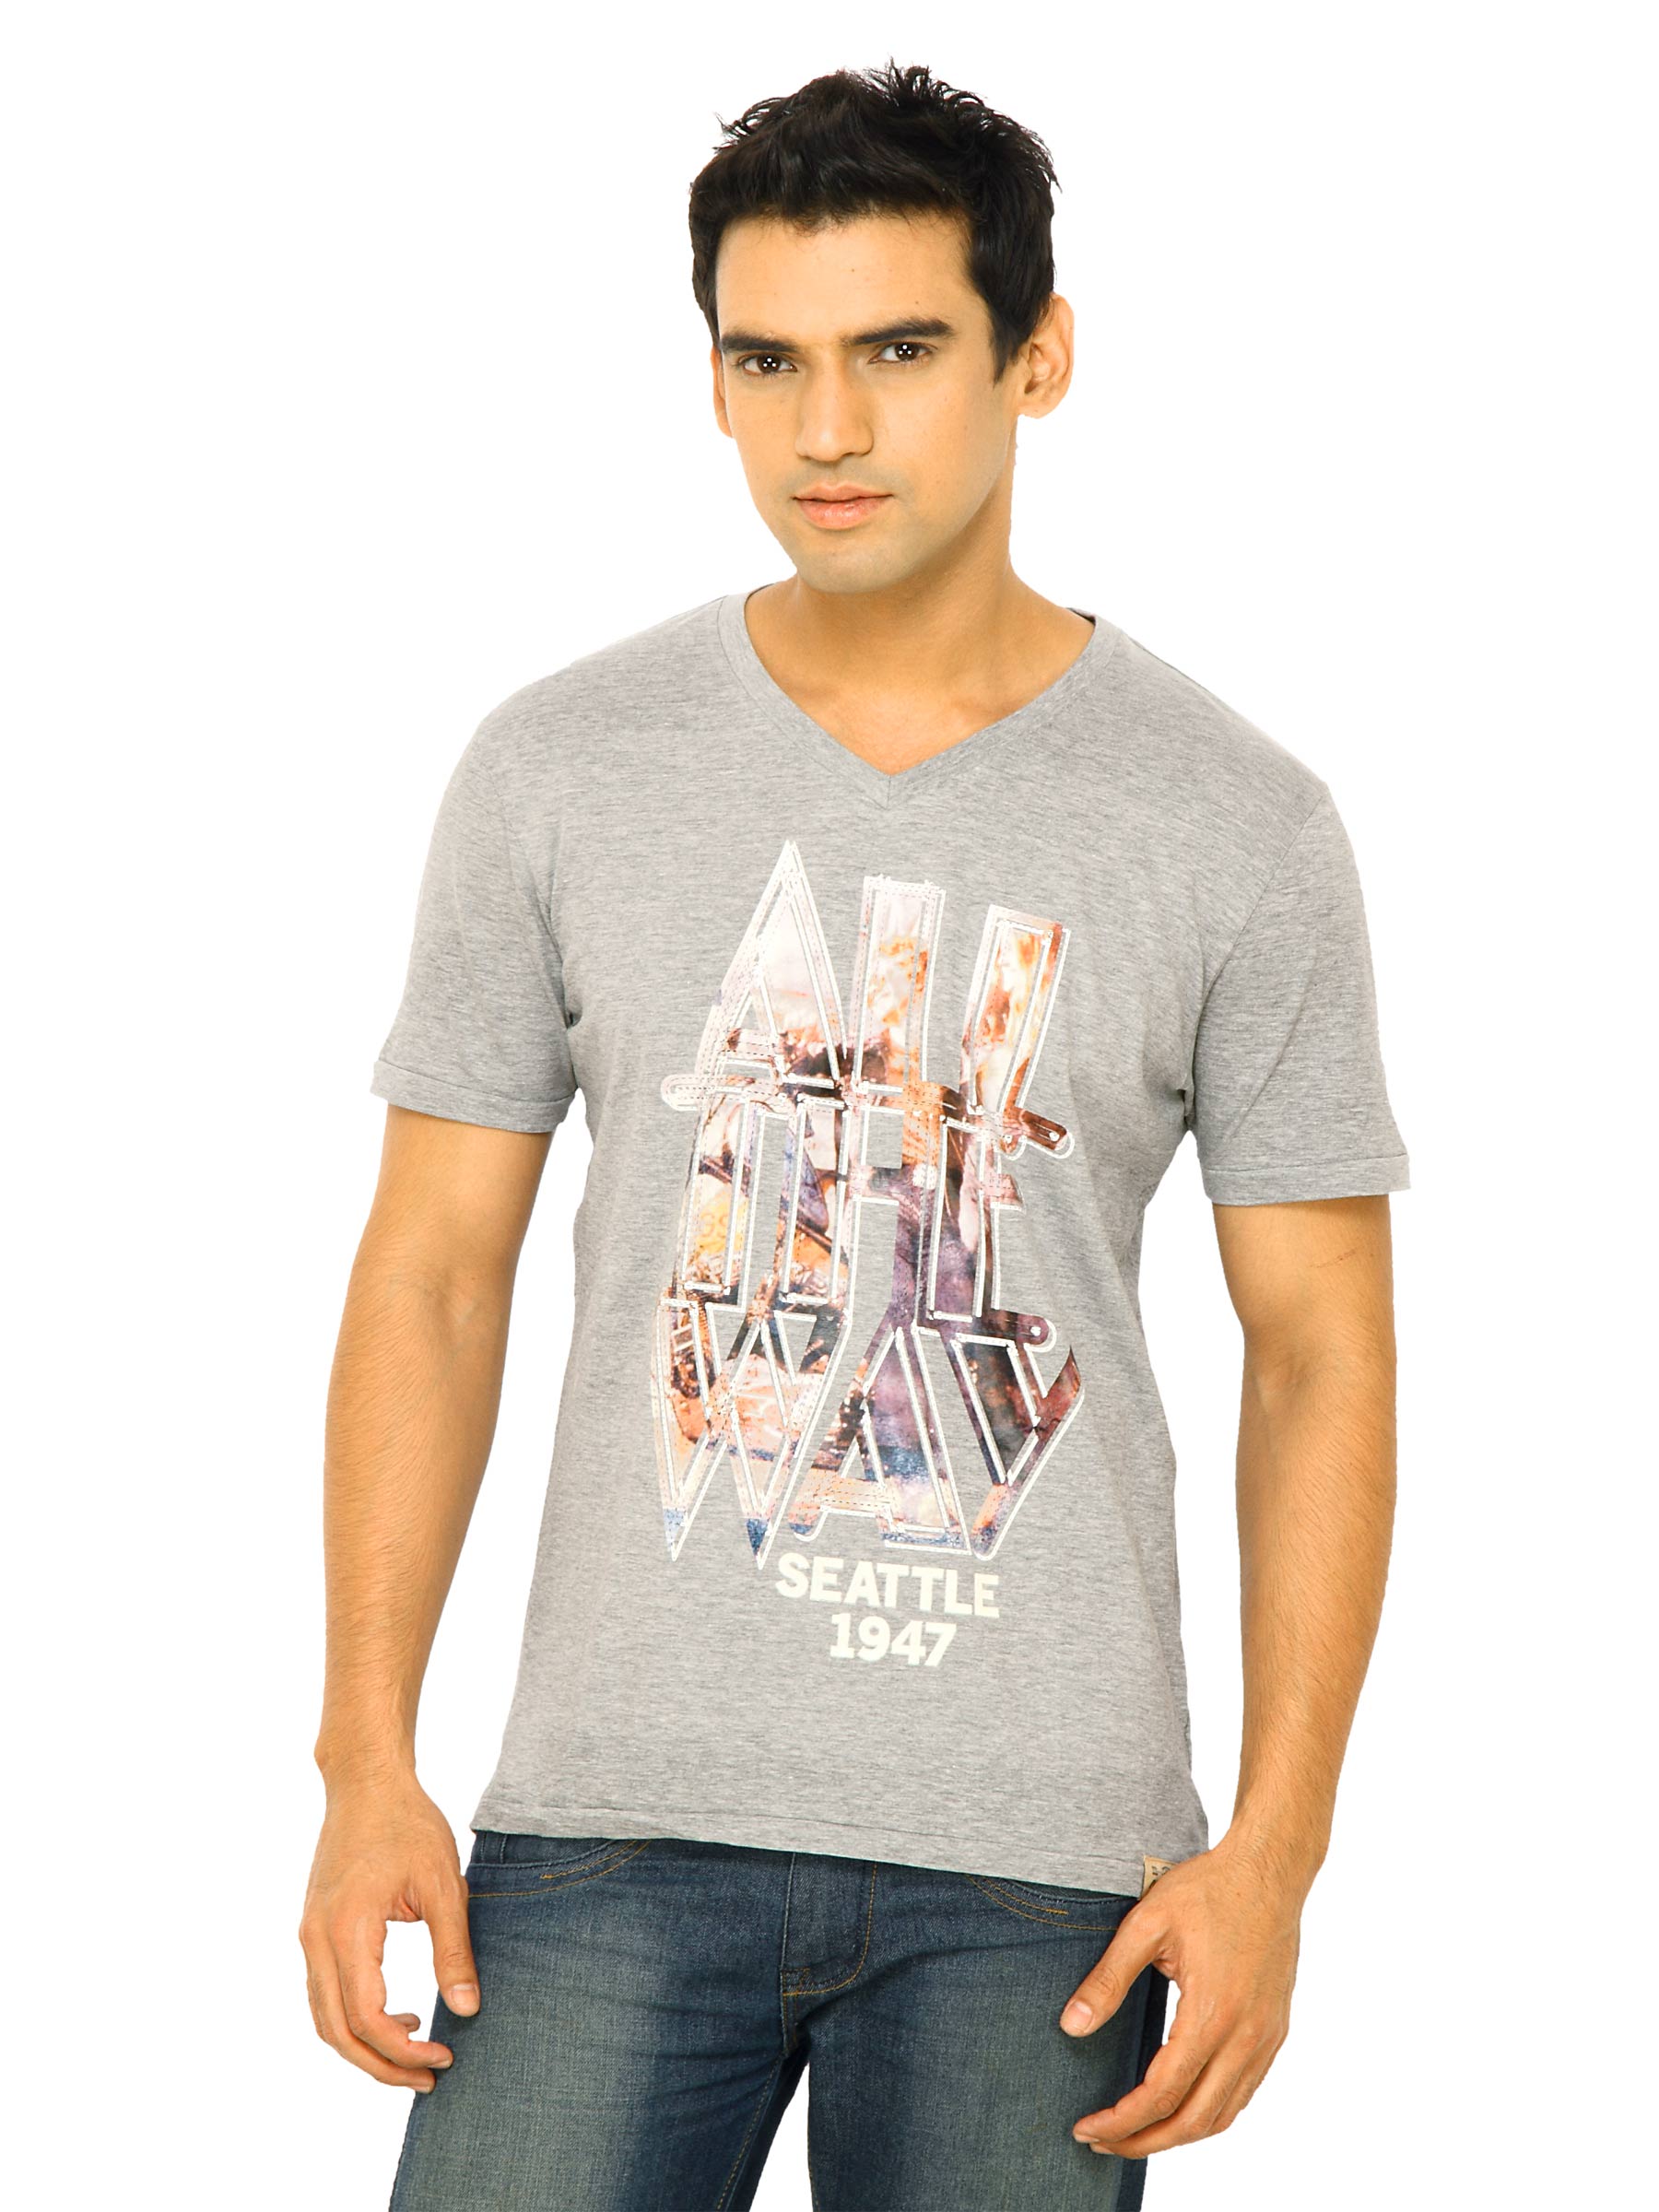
Wrangler Men Grey T-shirt
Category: Apparel / Topwear / Tshirts
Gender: Men
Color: Grey
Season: Fall 2011
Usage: Casual